Sulochana Manandhar

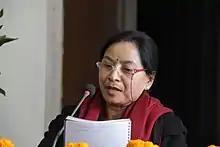
Manandhar at Multilingual Poetry Conference 2014, Kathmandu

She published a poetry collection titled "Raat" in 2014. The collection was translated in 2017 by Muna Gurung as "Night" and was published in the United Kingdom by Tilted Axis. The collection was republished in Nepal in 2021.